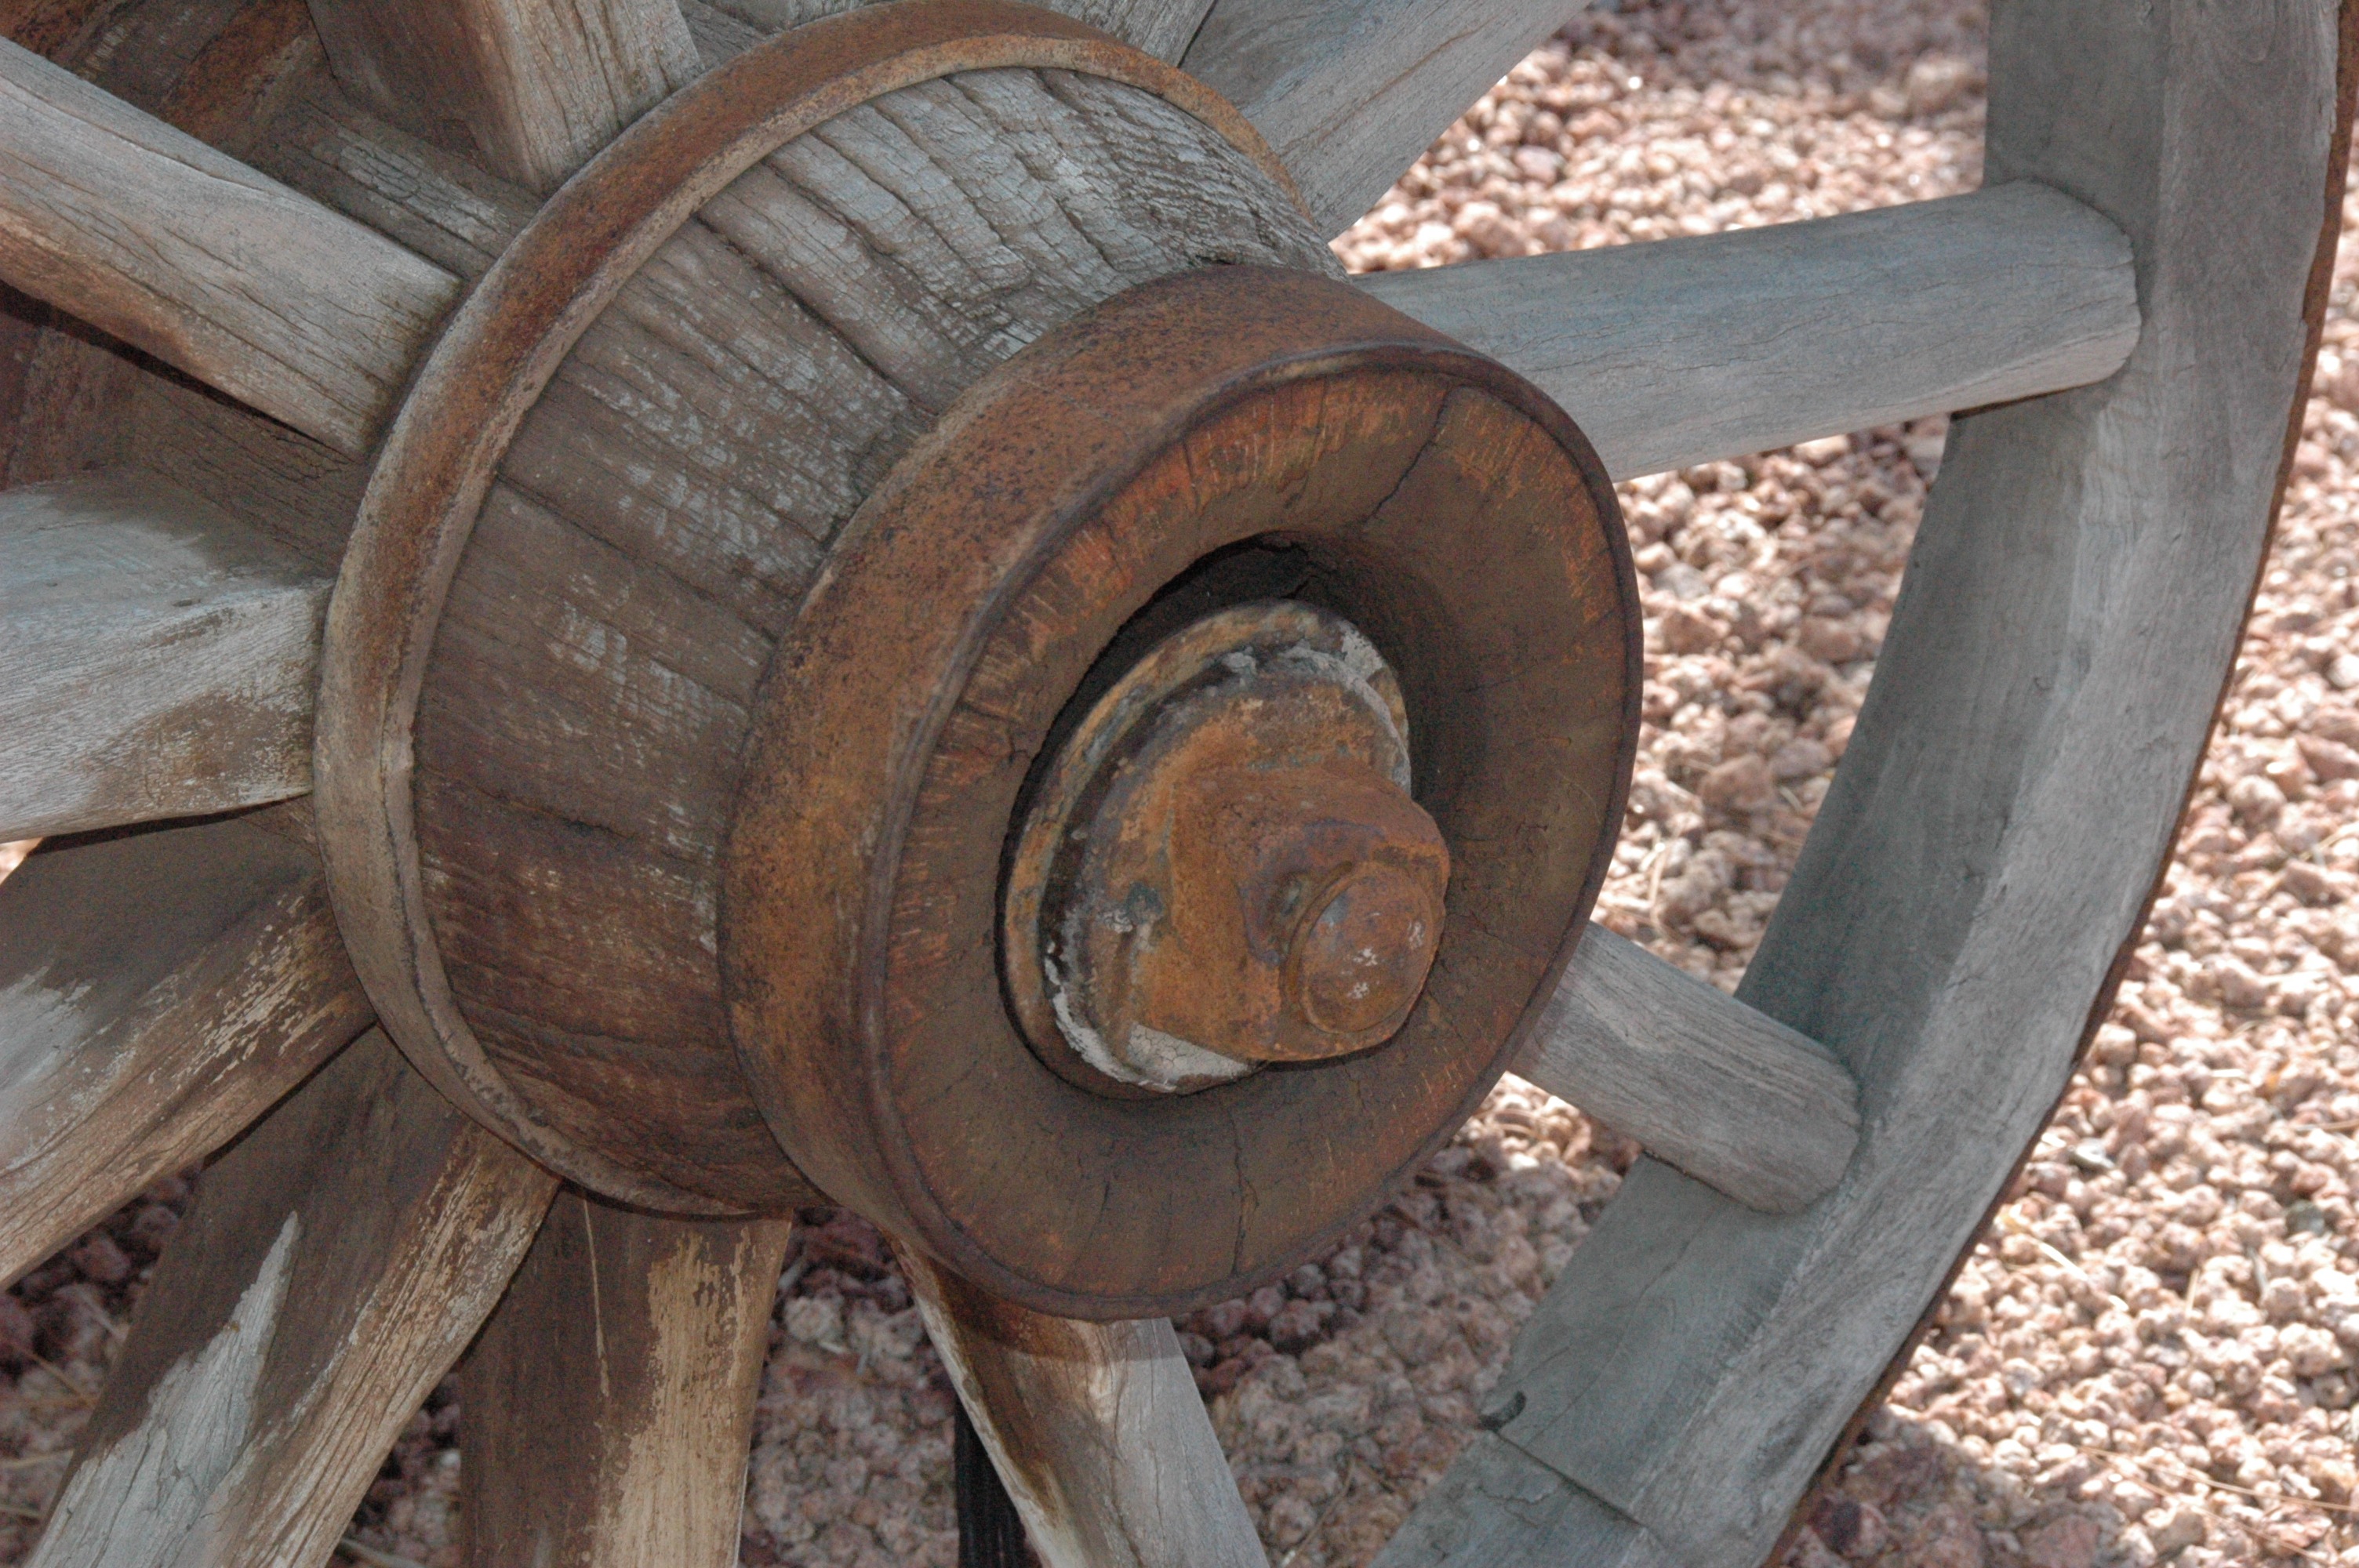
architecture, wood, wheel, wagon, tire, artwork, arizona, spokes, rusty, cowboy, western, sedona, old wagon wheel, southwestern, man made object, automotive tire